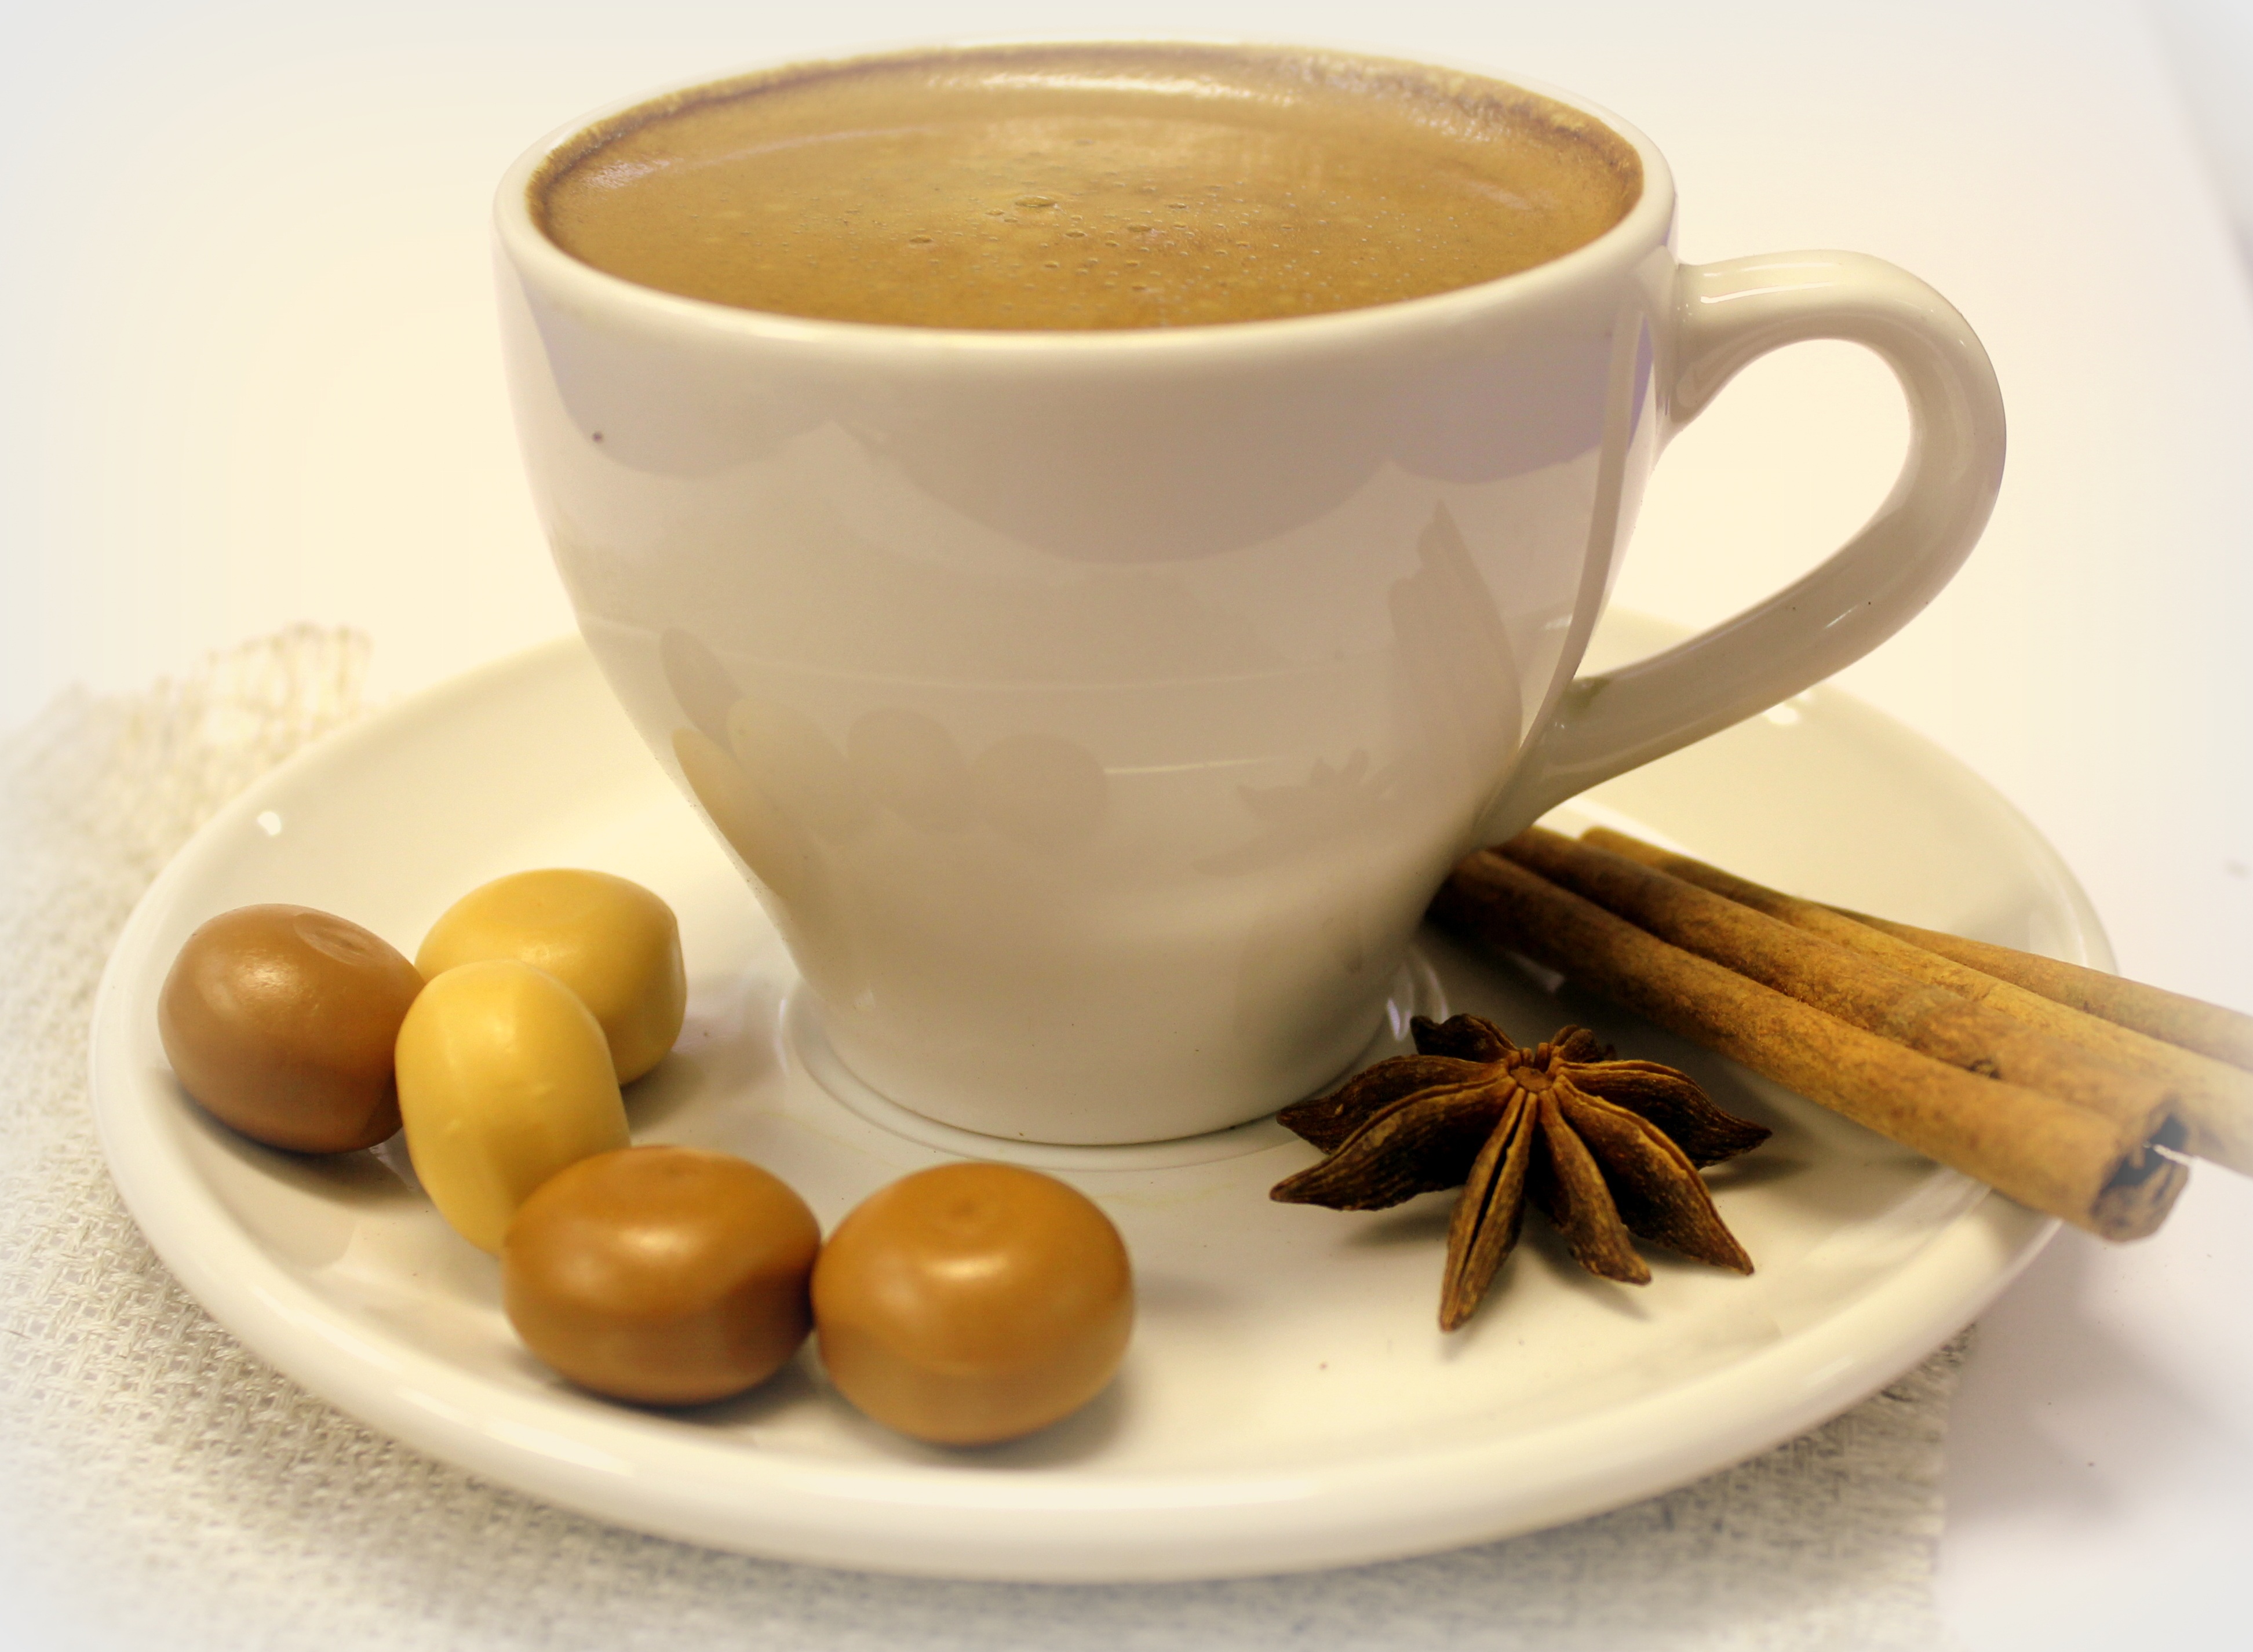
coffee, tea, cup, food, produce, drink, coffee cup, cinnamon, cup of coffee, caffeine, candy, flavor, drink coffee, masala chai